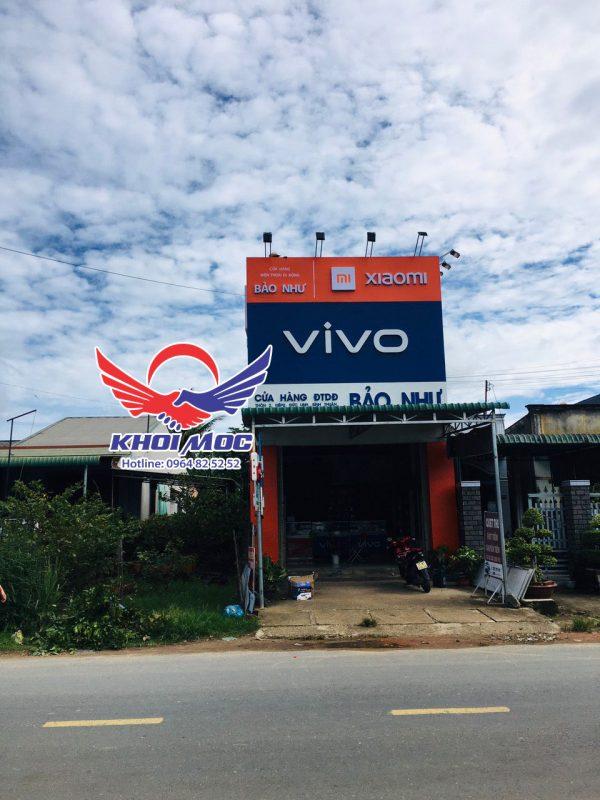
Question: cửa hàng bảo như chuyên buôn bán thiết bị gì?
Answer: điện thoại di động